Heikki Kovalainen

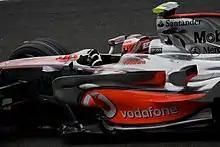
Kovalainen driving the McLaren MP4-23

Kovalainen scored a point at both the Nürburgring and the Hungaroring, and scored three more in Turkey, with Kovalainen coming ahead of Robert Kubica. Kovalainen again led the Grand Prix when cars ahead of him made their pit stops. Seventh place at Monza was a fair result. The team took a gamble in the next race at Spa-Francorchamps, with Kovalainen on a one-stop strategy while his challengers for the rear end of the points were all on two-stop strategies, which included the BMW's of Heidfeld and Kubica (who was docked ten places down the grid due to an engine change), Nico Rosberg and Mark Webber. A good start from Kovalainen saw him become a mobile chicane for all of them except Webber. The gamble did not pay off, although Kovalainen held off Kubica in the closing stages to secure the final points position. Better was to come at the at Fuji Speedway, where, despite not making it through to the final qualifying session, Kovalainen raced well. While most of his rivals got into trouble one way or another in the hazardous wet conditions, Kovalainen did not and held off Kimi Räikkönen in the closing laps to take second place and his first podium in Formula One.